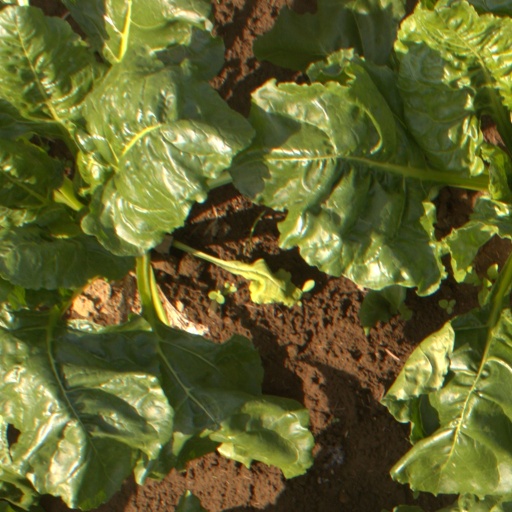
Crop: sugar beet